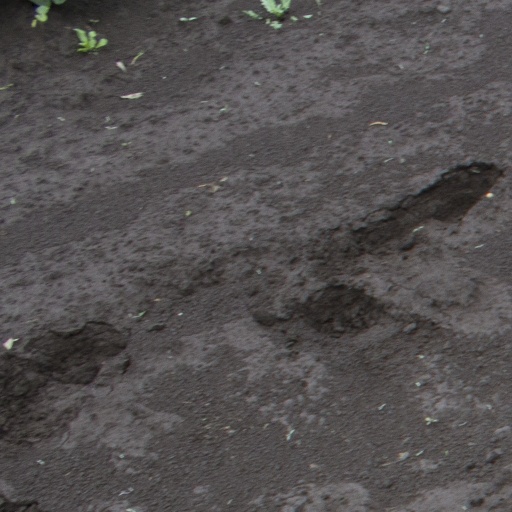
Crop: soybean